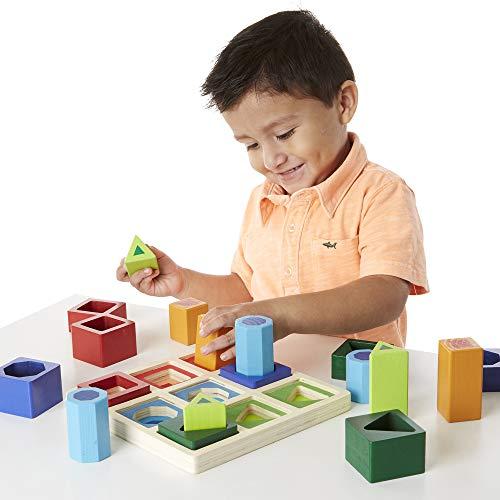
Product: Melissa & Doug Shape Sequence Sorting Set (Wooden Toy, Great Gift for Girls and Boys - Best for 3, 4, 5, and 6 Year Olds)
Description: Great Gift for Ages 3 to 6: This Shape Sequence Wooden Sorting Set makes a great educational gift for children between 3 and 6 years old; add the Melissa and Doug See and Spell Learn Together to round out the hands-on, screen-free play experience.
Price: $14.94
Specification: ProductDimensions:15x11x2.2inches|ItemWeight:2.08ounces|ShippingWeight:2.03pounds(Viewshippingratesandpolicies)|DomesticShipping:ItemcanbeshippedwithinU.S.|InternationalShipping:ThisitemcanbeshippedtoselectcountriesoutsideoftheU.S.LearnMore|ASIN:B00462PTZ4|Itemmodelnumber:582|Manufacturerrecommendedage:36months-6years